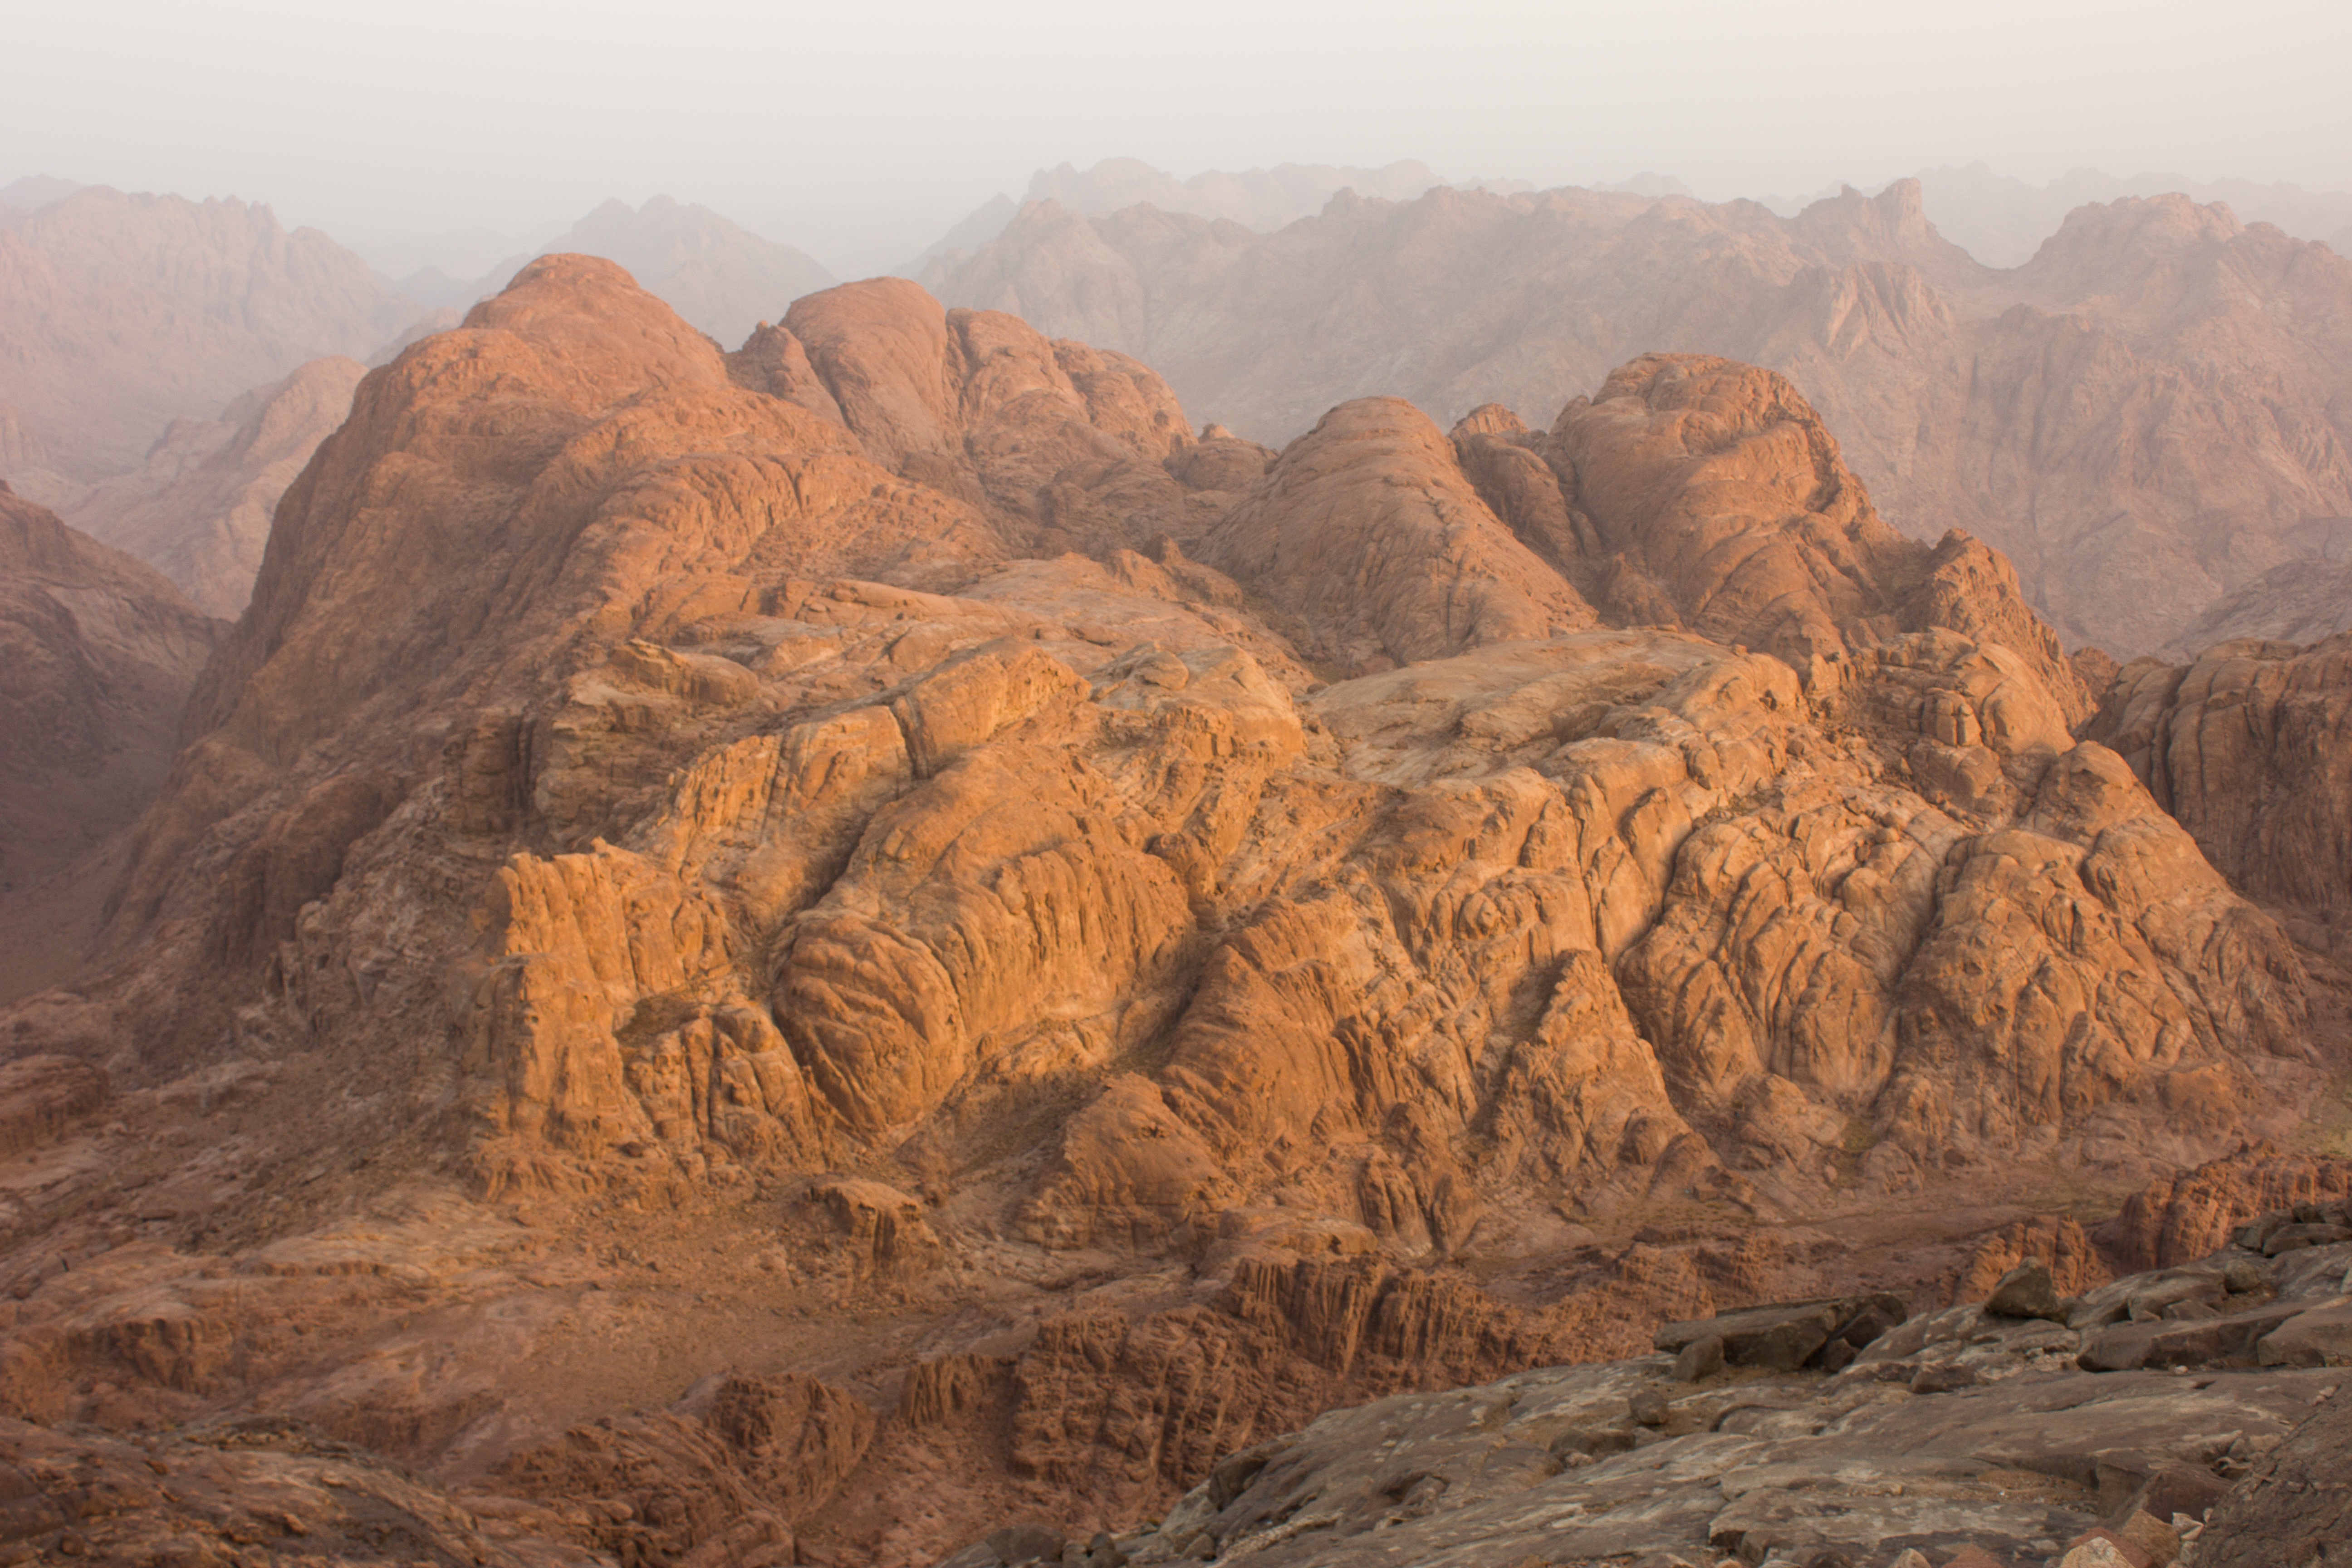
landscape, rock, wilderness, mountain, hill, desert, dawn, valley, formation, soil, terrain, ridge, rocks, geology, mountains, badlands, plateau, wadi, butte, landform, natural environment, geographical feature, mountainous landforms